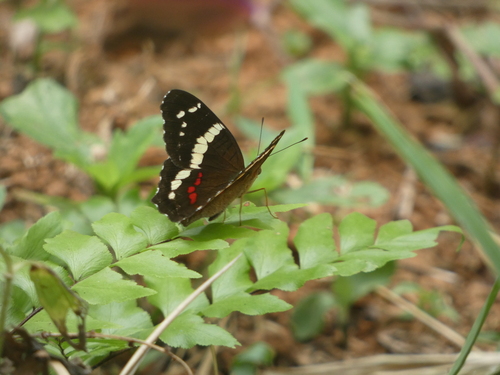
Scientific name: Anartia fatima
Common name: Banded peacock
Family: Nymphalidae
Order: Lepidoptera
Pollinator type: Primary pollinator
Habitat: Open areas and gardens
Geographic range: South America
Conservation status: Least Concern